House of Camondo

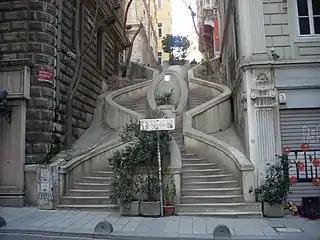
The Camondo Stairs at Bankalar Caddesi (Banks Street) in Galata (modern Karaköy), constructed by Abraham Salomon Camondo c. 1870–1880.

The Camondo Stairs (or Camondo Steps), a famous pedestrian stairway designed with a unique mix of the Neo-Baroque and early Art Nouveau styles, were built in circa 1870–1880 by Abraham Salomon Camondo. The stairway forms the part of Bereketzade Medresesi Sokağı (Bereketzade Madrasa Street) that connects Bankalar Caddesi (Banks Street) with Banker Sokak (Banker Street) in the Galata (Karaköy) quarter of Istanbul.